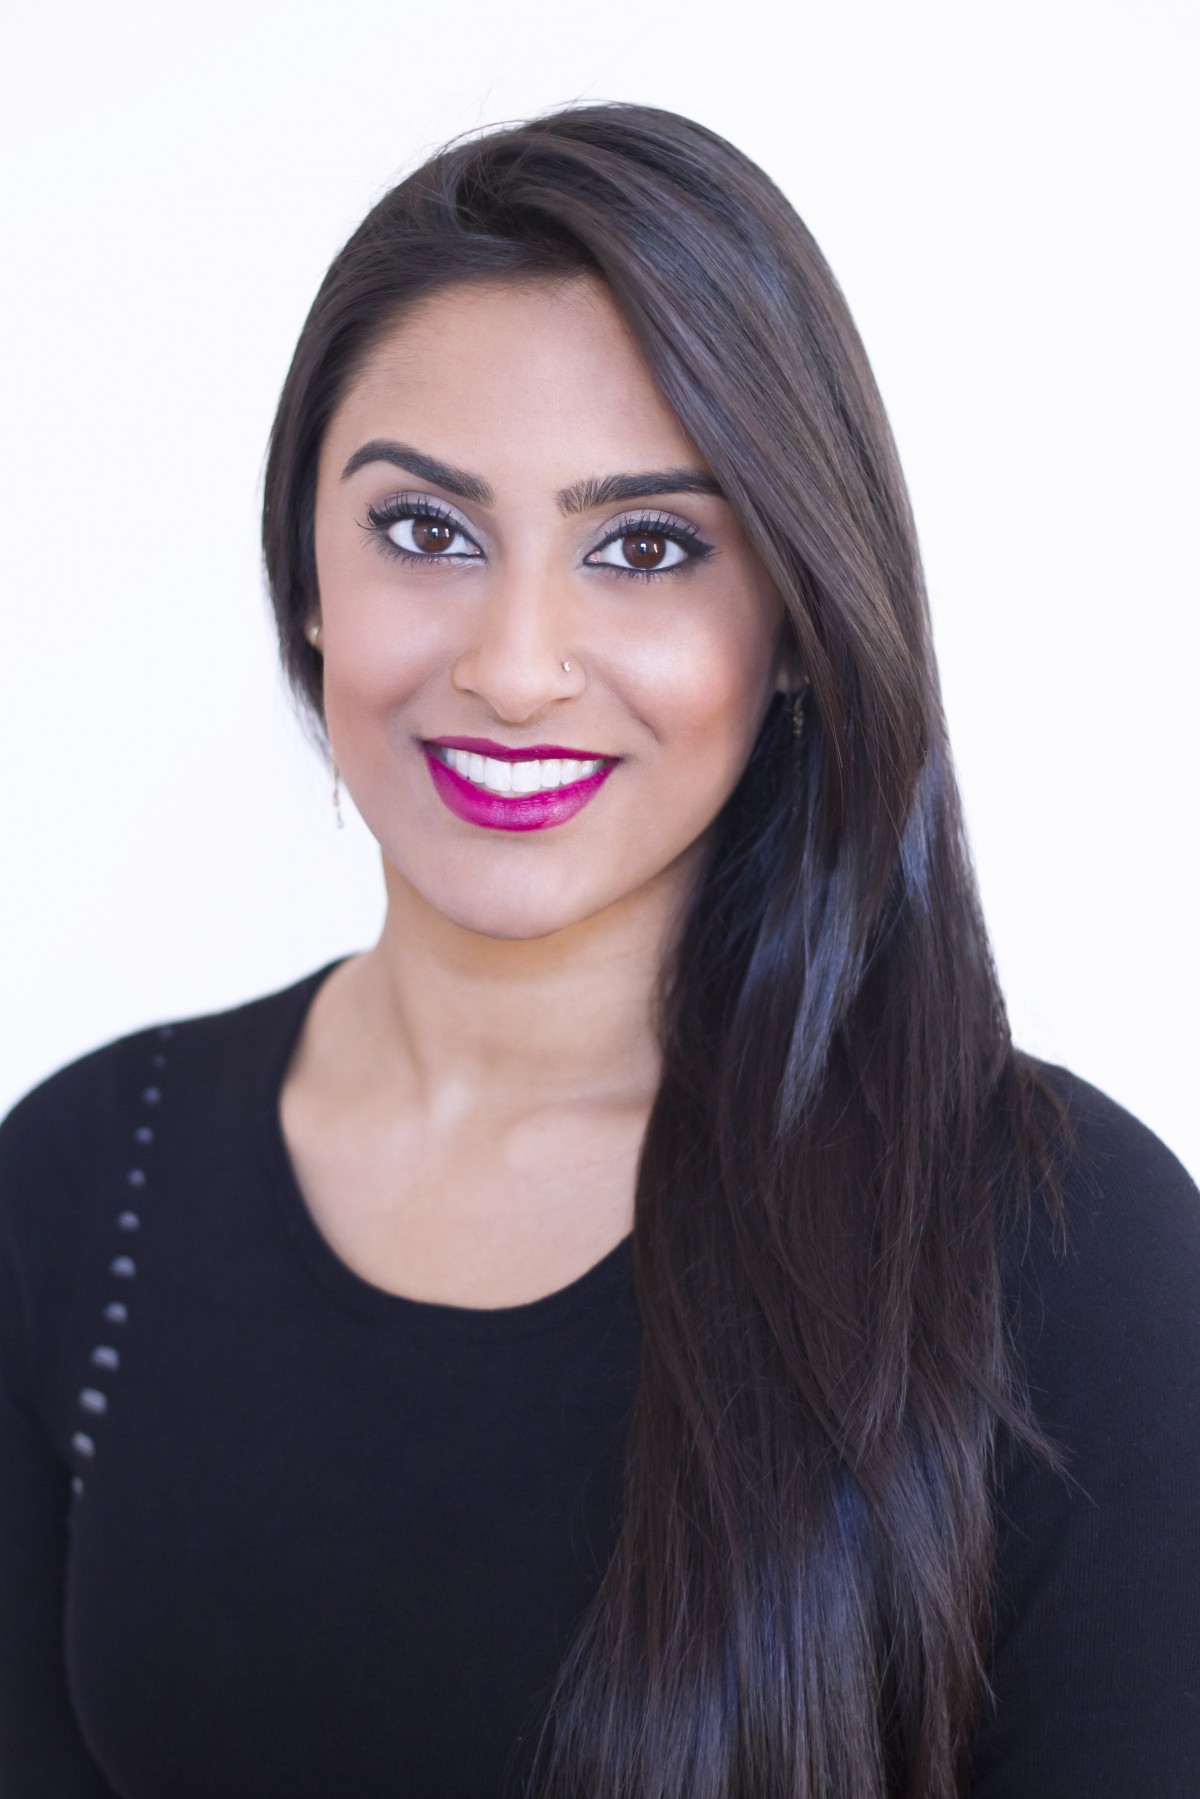
Gender: women